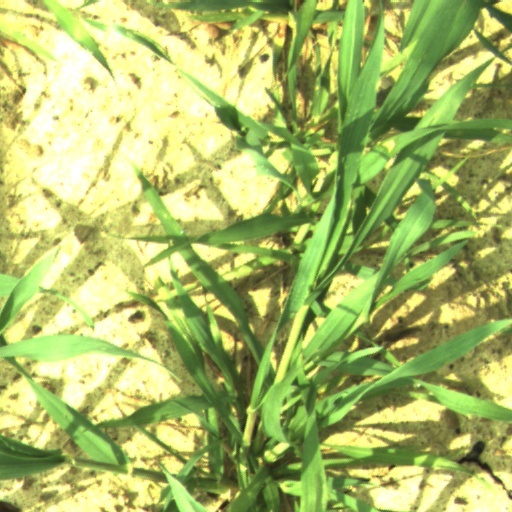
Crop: wheat